Carlos Montenegro

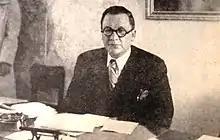
Montenegro seated at his office.

In 1936, together with Augusto Céspedes and Armando Arce, Montenegro founded the left-wing morning newspaper "La Calle". The publication was the party press of the United Socialist Party (PSU), of which Montenegro was the secretary-general. During the tumultuous events of May 1936, the PSU supported the historic national strikes against the government. On 15 May, Montenegro signed a formal alliance on behalf of the PSU with the Workers' Federation of Labor (FOT). The following night, a "Revolutionary Committee" was formed, composed of Montenegro and other left-wing agitators, which occupied and raised the red flag over several government buildings of La Paz. The rebellion was the culmination of weeks of protests and strikes and resulted in left-wing elements of the military ousting the conservative government of President José Luis Tejada Sorzano.